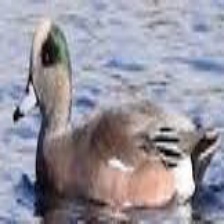
Species: AMERICAN WIGEON
Scientific name: MARECA AMERICANA
ImageNet parent category: drake